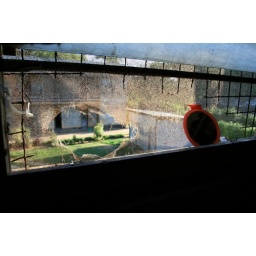
Hole in screen on girl's dorm window at Mtwara Tech